Mary Loomis

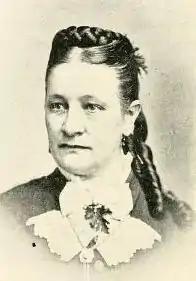
Loomis, from an 1897 publication.

Mary Loomis was a Union nurse during the American Civil War. Loomis served for a total of two and a half years.